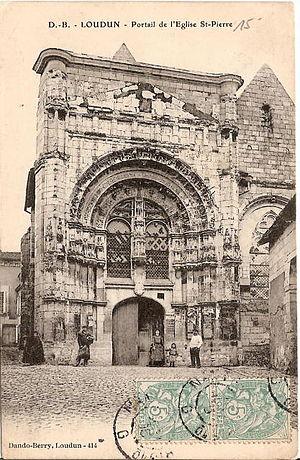
Loudun est une commune du Centre-Ouest de la France, située dans le département de la Vienne en région Nouvelle-Aquitaine. Ses habitants sont appelés les Loudunais.